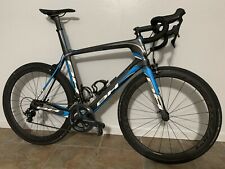
Vehicle type: Bikes